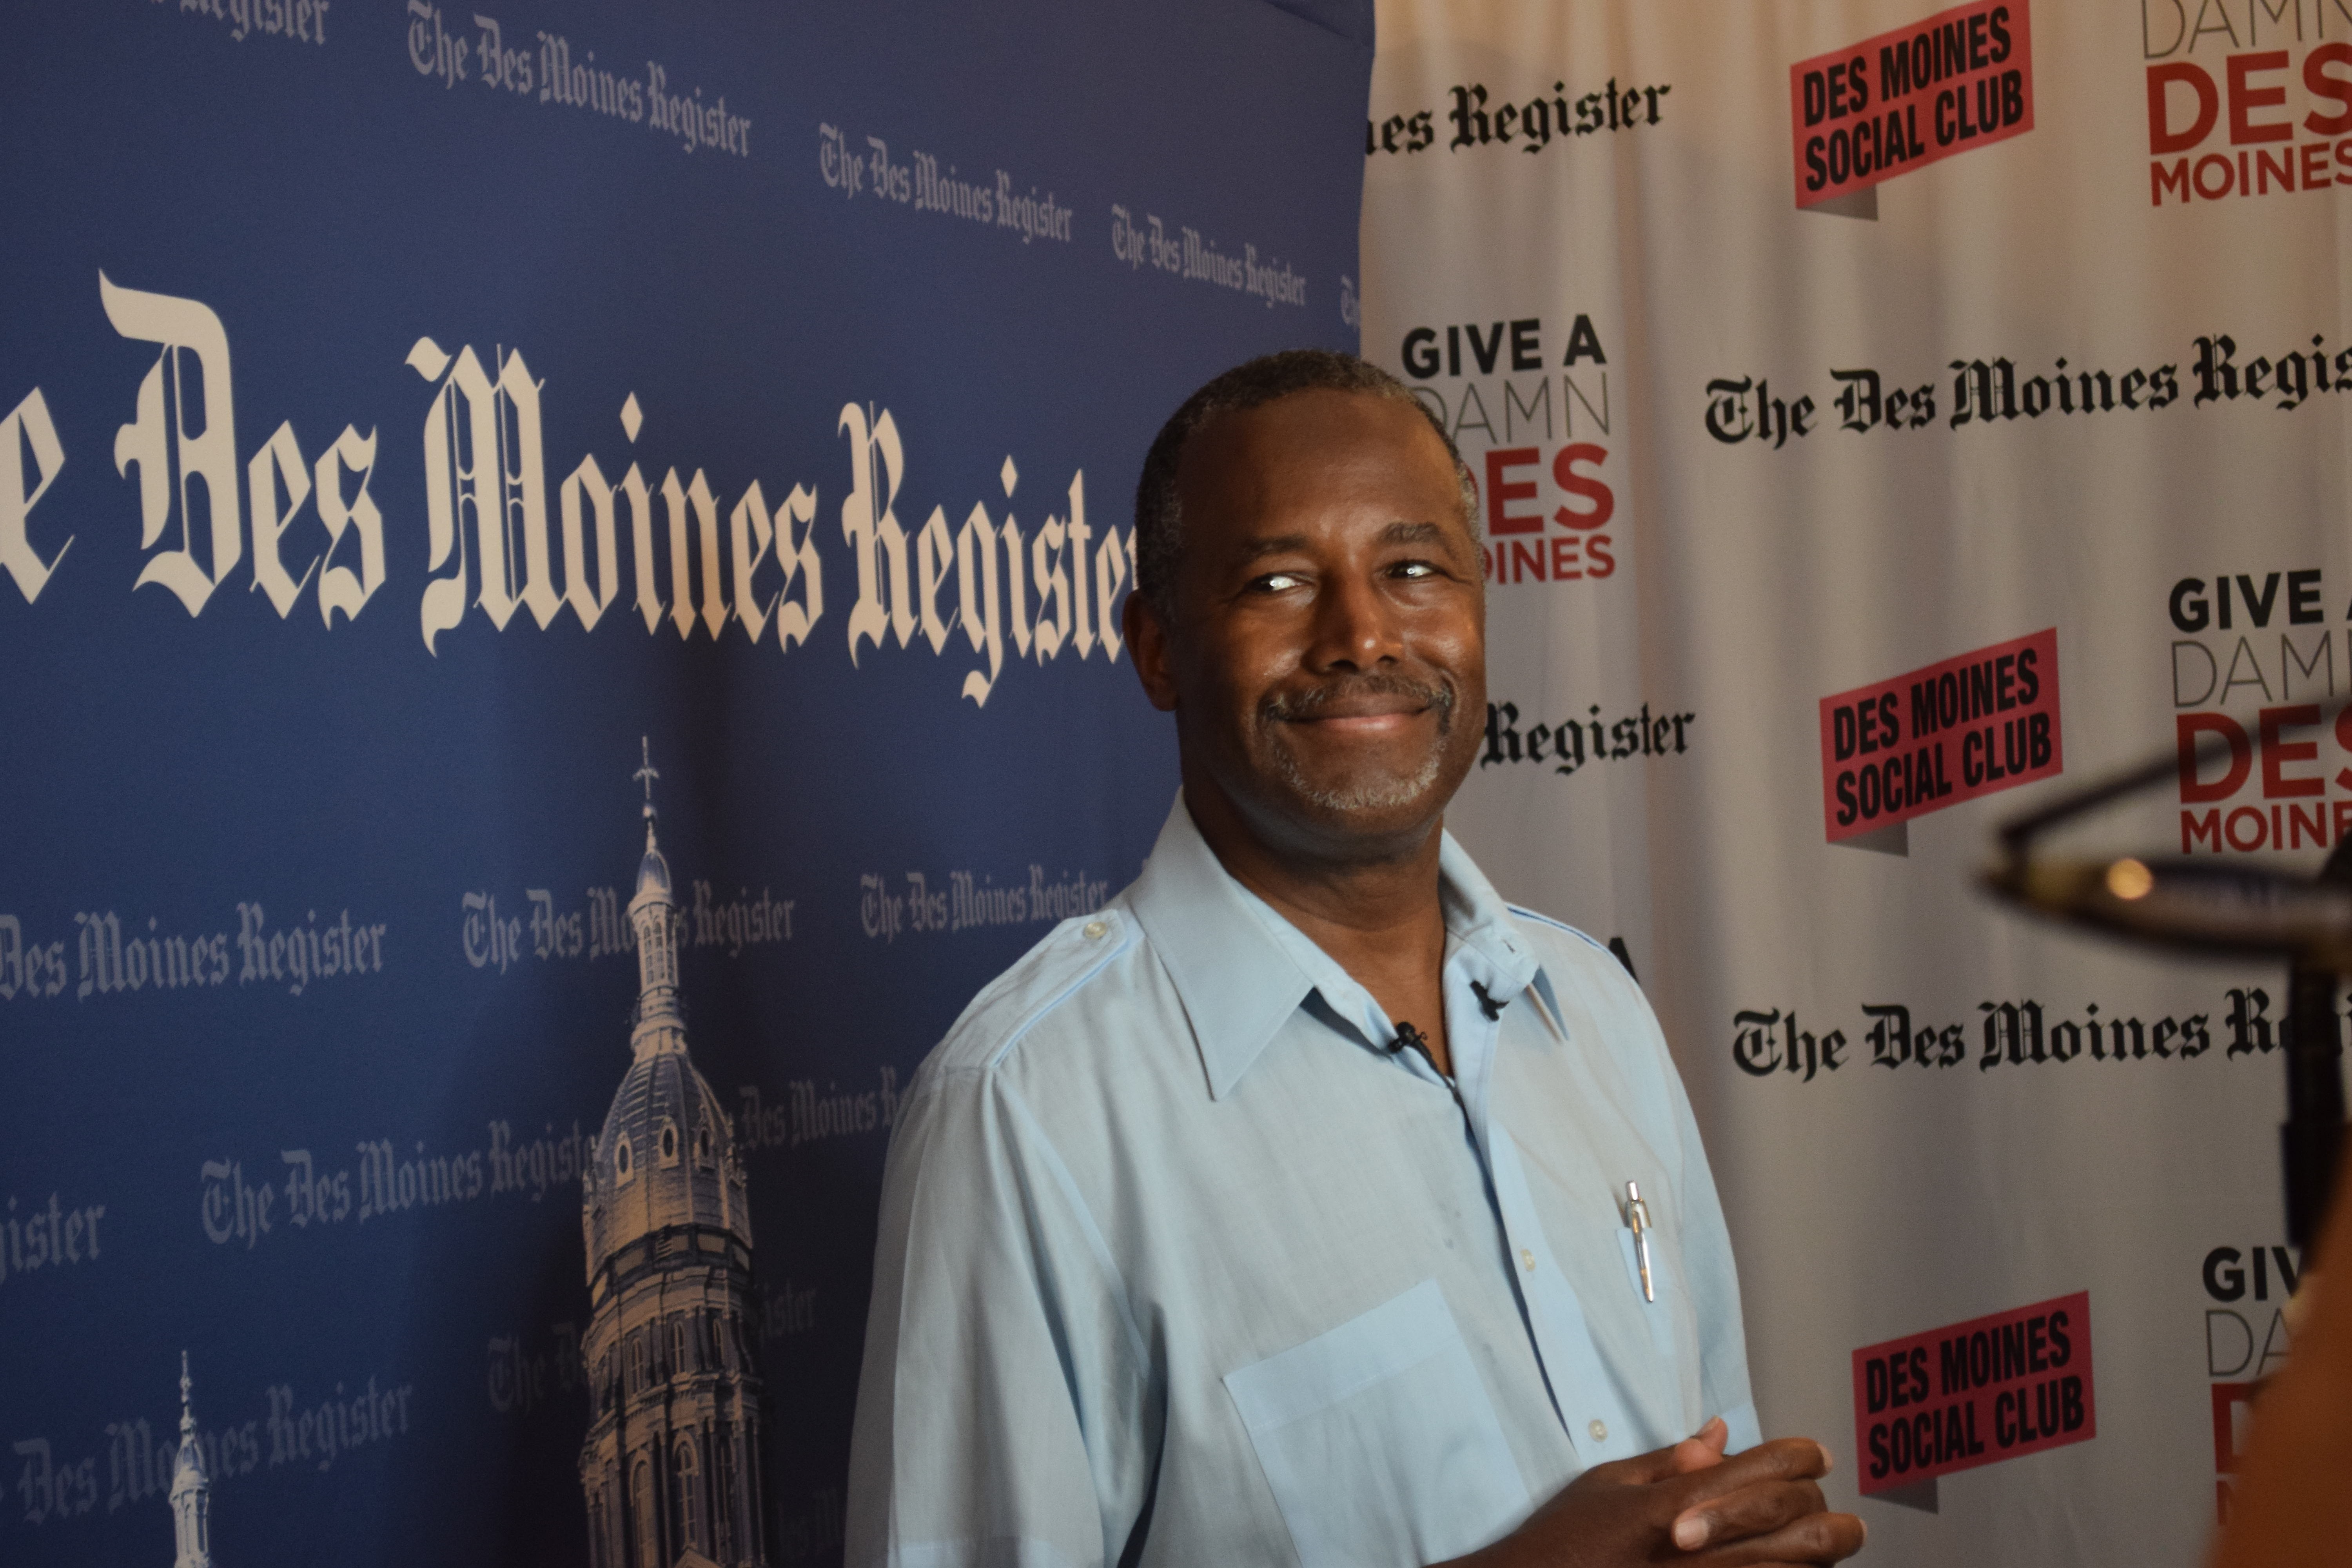
usa, professional, education, american, speech, lecture, interview, ben carson, election 2016, president candidate, neurosurgeon, press conference, public relations